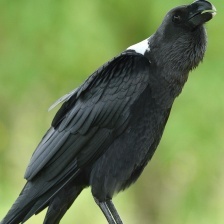
Species: WHITE NECKED RAVEN
Scientific name: CORVUS ALBICOLLIS